Tennis elbow

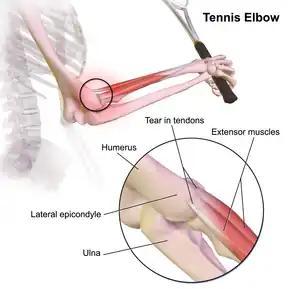
Location of tennis elbow

The exact cause of lateral epicondylitis remains unclear. However, it is often linked to repetitive microtrauma resulting from excessive gripping, wrist extension, radial deviation, and/or forearm supination.